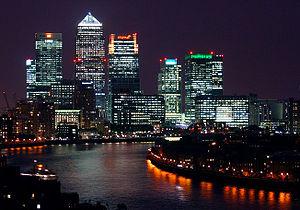
Le groupe des banques Bulge Bracket comprend les banques d'investissement les plus rentables ainsi que les plus importantes pour le système financier mondial. Le BB facilite presque toujours la circulation des capitaux mondiaux et finance la plupart des contrats financiers pour les grandes entreprises, les institutions et les gouvernements. Les banques ont d'importantes divisions de Vente et Trading, de fusions et acquisitions, de la gestion d'actifs, gestion de fortune, et de recherche sur l'investissement. Il n'existe pas de liste définitive des banques dans le BB, et le nombre de banques dans ce groupe varie avec le temps, de quatre à dix. En dépit du fait qu'il n'existe pas une liste officielle, le large consensus parmi les économistes, les analystes financiers et les universitaires est que le BB est formé de huit banques d'investissement aujourd'hui. Les huit banques sont–historiquement et dans l'usage moderne, listés dans l'ordre alphabétique: Bank of America, Barclays, Citigroup, Credit Suisse, Goldman Sachs, JPMorgan Chase, Morgan Stanley et UBS.